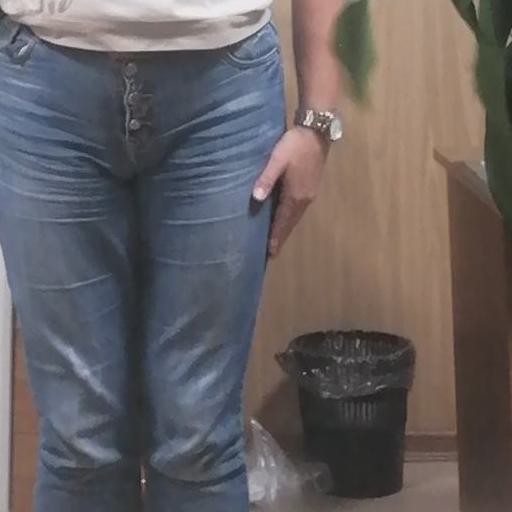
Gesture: no_gesture